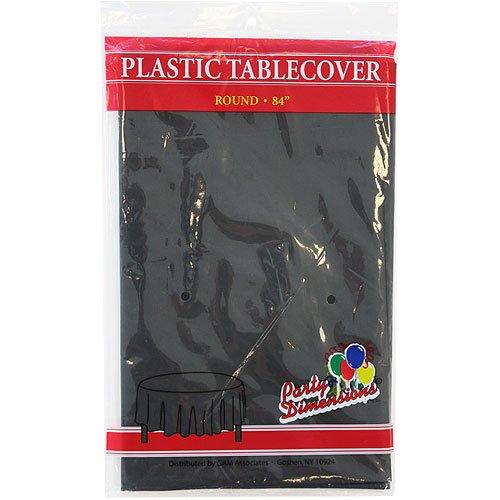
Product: Party Dimensions Single Count Round Plastic Tablecover, 84-Inch, Black
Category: Home & Kitchen | Event & Party Supplies | Decorations | Tablecovers
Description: Black Plastic.
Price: $4.64